Village East by Angelika

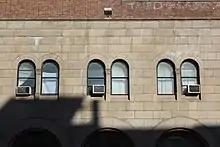
Former office area on Second Avenue

Above the stage were twelve dressing rooms, as well as access to the space above the dome. Under the stage were offices, storage rooms, and access to the orchestra pit. In addition, the theater's restrooms, lounge, and administrative offices were in the basement behind the auditorium (near 12th Street). The lounge contained busts of prominent playwrights and performers in Yiddish theatre, such as Abraham Goldfaden, David Kessler, Jacob Pavlovich Adler, Jacob Gordin, and Sholem Aleichem. The basement also included a restaurant and cabaret/nightclub.